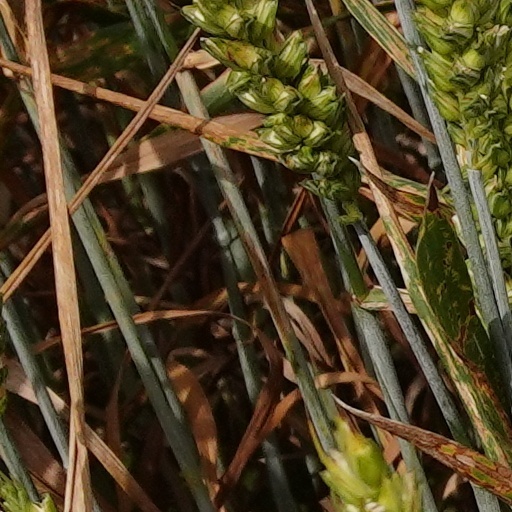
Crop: wheat